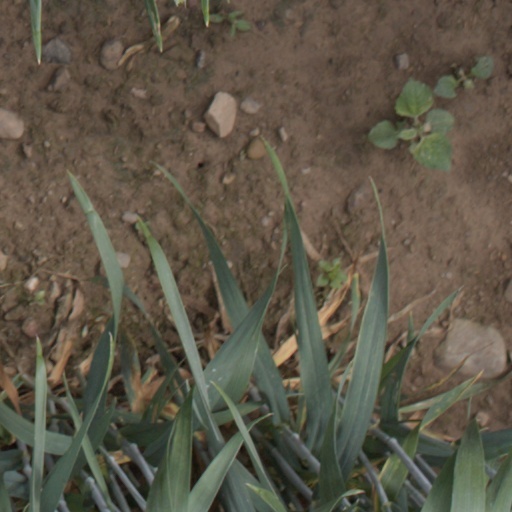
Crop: wheat